Naganohara-Kusatsuguchi Station

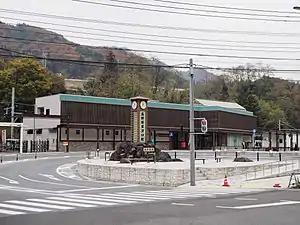
Naganohara-Kusatsuguchi Station, November 2015

is a passenger railway station in the town of Naganohara, Gunma Prefecture, Japan, operated by East Japan Railway Company (JR East).